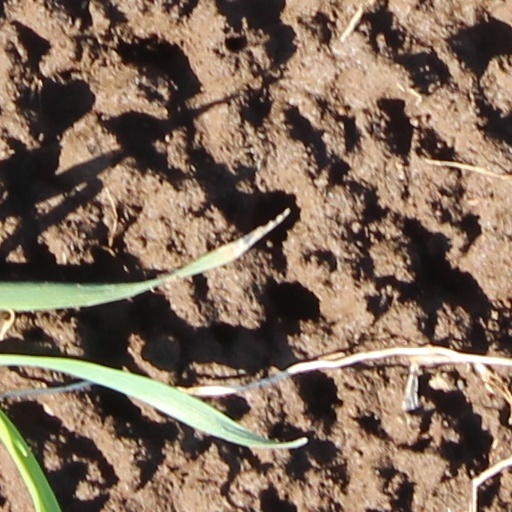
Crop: wheat